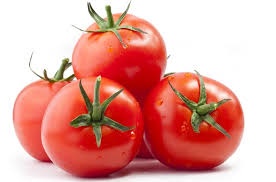
Label: tomato